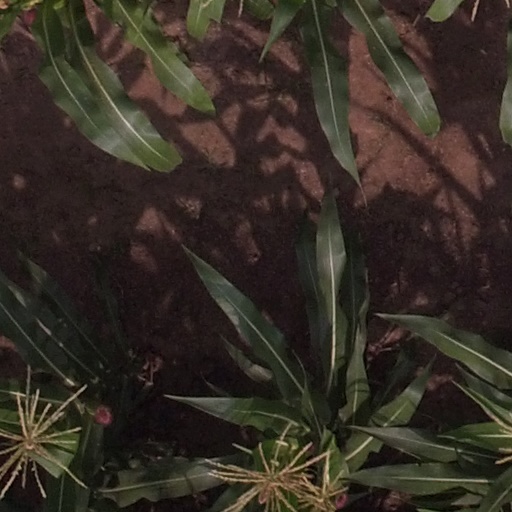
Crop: maize; corn